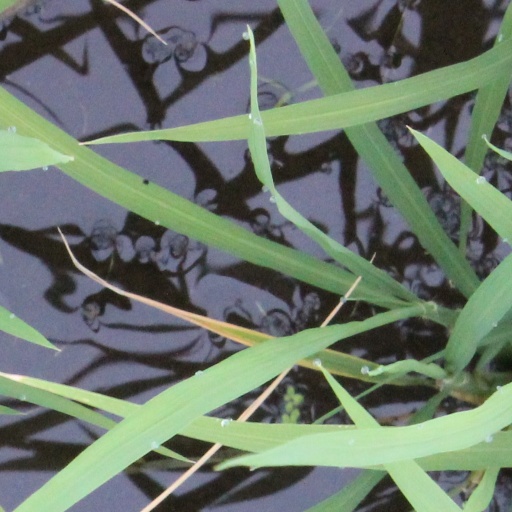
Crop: rice